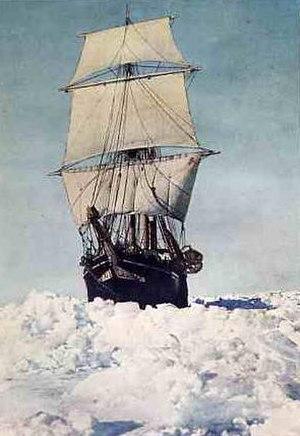
L’Endurance avec ses voiles déployées.
Mars
L’histoire de l’Antarctique commence dans le monde occidental par la théorie de la Terra Australis, un vaste continent au sud du globe terrestre. Le passage du cap Horn et du cap de Bonne-Espérance aux XVᵉ et XVIᵉ siècles démontra que la Terra Australis Incognita existait bel et bien.
L’expédition Endurance d'Ernest Shackleton, officiellement appelée Imperial Trans-Antarctic Expedition, est la quatrième expédition britannique en Antarctique au XXᵉ siècle. Elle visait à traverser ce continent de part en part mais fut un échec. Elle est pourtant devenue célèbre à la suite de l'odyssée qu'ont vécue les membres de l'expédition et leur chef Ernest Shackleton. Ils réussirent, malgré la perte de leur bateau, à survivre à l'extrême rigueur de l'Antarctique et à revenir de leur périple par leurs propres moyens.
L’Endurance est le trois-mâts goélette avec lequel Sir Ernest Shackleton mena son expédition transantarctique de 1914. Le navire, construit à Sandefjord en Norvège, coula trois ans plus tard, écrasé par les glaces en mer de Weddell au large de l'Antarctique.
Frank Arthur Worsley, né le 22 février 1872 à Akaroa et mort le 1ᵉʳ février 1943 à Claygate, est un marin et explorateur polaire néo-zélandais.